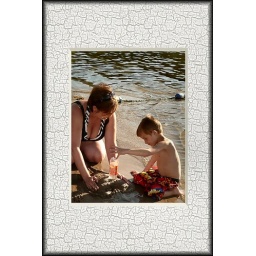
Playing in the sand with the boy